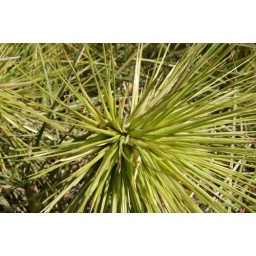
The white female flowers can be seen near the centre of the spikes.